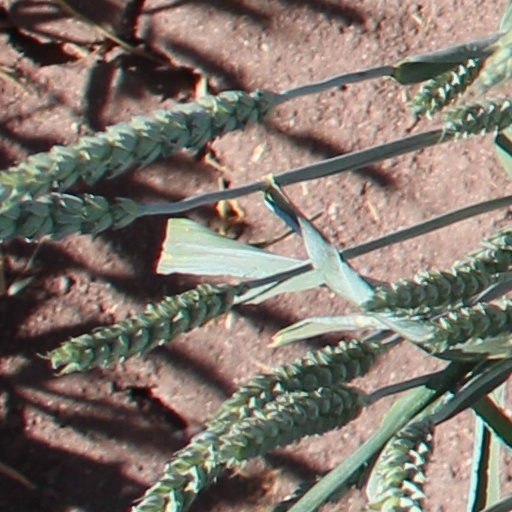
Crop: wheat